Mandalay University

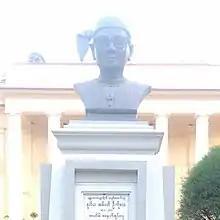
Statute of U Ko Lay who was the founder of the university

On 28 March 2025, the university was heavily damaged by a fire and building collapses after a violent earthquake struck Myanmar. The fire started at the university's main building after the earthquake caused a short circuit in electrical wiring. The fire caused the main building and some other buildings to collapse and also caused significant damage to other campus buildings. Dozens of casualties, several injuries and over two possible deaths were reported.